Pam Ewing

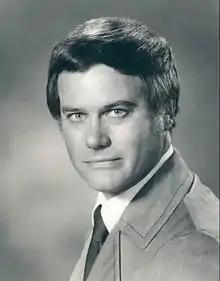
J.R. Ewing (Larry Hagman) is the central antagonist of "Dallas", who openly hates Pam.

In the pilot episode of "Dallas", Pam and Bobby (Patrick Duffy) elope in New Orleans and are married by a Justice of the Peace. After Bobby brings Pam home to Southfork, she is met with great hostility from the Ewing family for being the daughter of their enemy, Digger Barnes (Keenan Wynn, originally David Wayne). Early on, Bobby's brother, J.R. Ewing (Larry Hagman), accuses Pamela of being a spy for her brother, Cliff Barnes (Ken Kercheval), who is building a case against Ewing Oil, claiming that she passed a very important company file to Cliff. Bobby vigorously defends his wife and the family eventually find out that Pam is innocent. Shortly after the pilot episode, Pam becomes pregnant with Bobby's child. However, she argues with a drunk J.R. and falls from the rafter of a barn, prompting her to miscarry the baby.